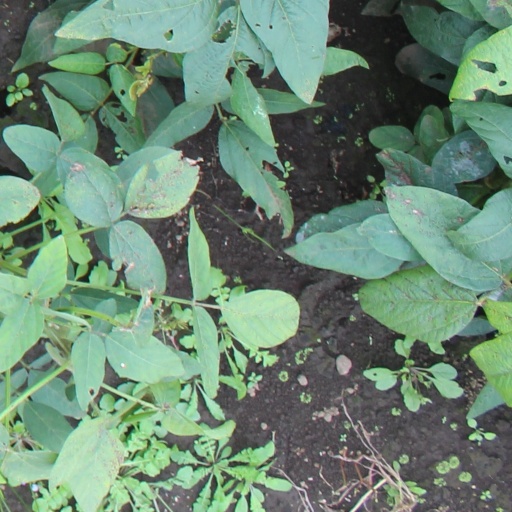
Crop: soybean